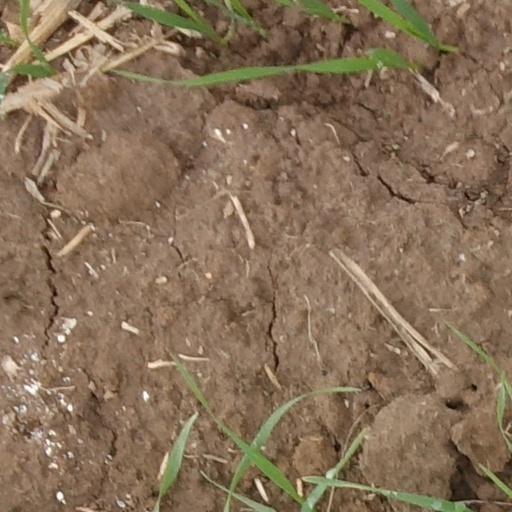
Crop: wheat